Xoanon

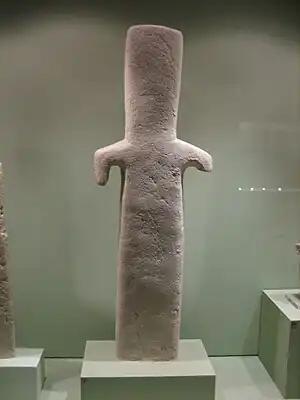
"Plank figure" of chalk, Early Cypriot III to Middle Cypriot I, 1900-1800 BCE in the Goulandris Museum of Cycladic Art, Athens).

A xoanon (plural: , from the verb , , to carve or scrape [wood]) was a wooden cult image from Archaic Greece. Classical Greeks associated such cult objects, whether aniconic or effigy, with the legendary Daedalus. Many such cult images were preserved into historical times, though none are known to have survived to the modern day, except as copies in stone or marble. In the 2nd century CE, Pausanias described numerous xoana in his "Description of Greece", notably the image of Hera in her temple at Samos. "The statue of the Samian Hera, as Aethilos says, was a wooden beam at first, but afterwards, when Prokles was ruler, it was humanized in form". In Pausanias' travels he never mentions seeing a xoanon of a "mortal man".